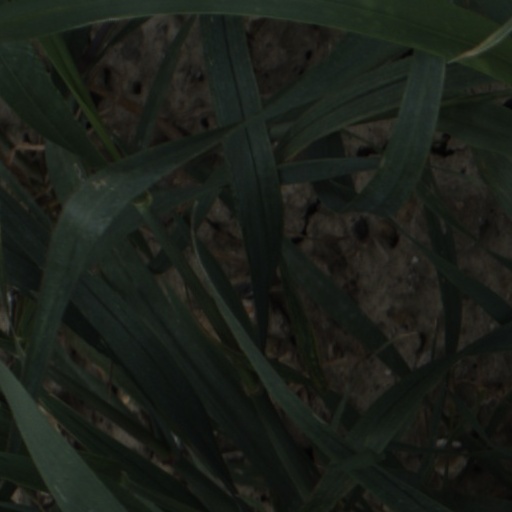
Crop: wheat